Dutch States Navy

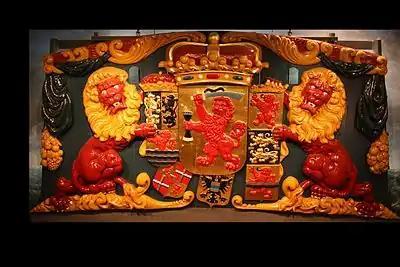
Replica of the Sternpiece of the Zeven Provinciën showing the arms of the Union and each of the member States.

The success of the Dutch Revolt required a better system of naval governance. In 1586, the then governor-general, Robert Dudley, 1st Earl of Leicester, established a new instruction for the Admiralty. Based on this new instruction, the admiralty councils in Veere, Rotterdam and Hoorn were founded. An admiralty council was also founded in Ostend. Ostend, however, was since 1572 under the influence of Zeeland, and under pressure from Zeeland, this admiralty was abolished in the following year. After the three-year Siege of Ostend, the city's admiralty was put under the Dunkirk Admiralty founded by Parma in 1583.